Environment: real
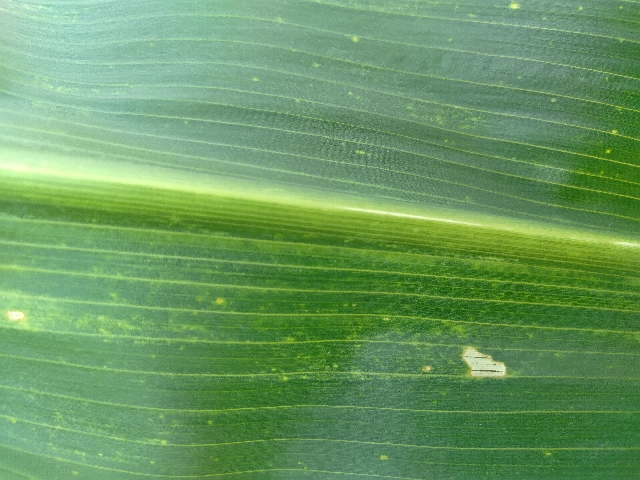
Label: lethal_necrosis